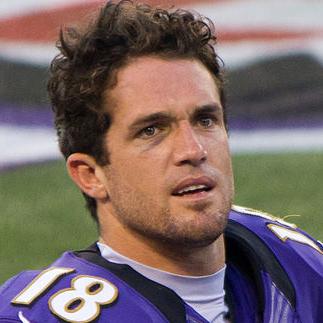
Age: 26